Hopsin

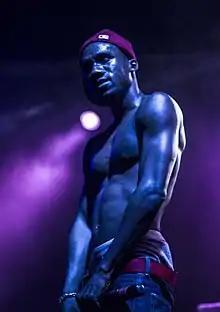
Hopsin performing in Toronto on May 16, 2013

In January 2012, Hopsin landed a spot on MTV2's "Sucker Free Sunday" by appearing in Tech N9ne's music video for "Am I A Psycho?". In February 2012 Hopsin appeared on the front cover of "XXL" as part of their annual "Top 10 Freshmen list" along with fellow rappers French Montana, MGK, Danny Brown, Roscoe Dash, Iggy Azalea, Macklemore, Don Trip, and Kid Ink. In July 2012, Hopsin released the fifth installment of his "Ill Mind of Hopsin" video series which hit YouTube with huge success. It had received over 1 million views in less than 24 hours and currently has over 50 million views. In "Ill Mind of Hopsin 5" Hopsin expresses his frustration with jaded youth and disenchantment towards other rappers who are unrelatable. It had also charted at number 17 on Billboard's Hot R&B/Hip-Hop Digital songs chart. In October 2012, Hopsin made an appearance on a BET Cypher during the 2012 BET Hip Hop Awards alongside Schoolboy Q, Mac Miller and Mystikal.